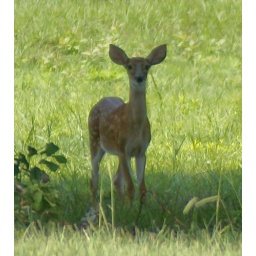
another fawn seen down the street from my house around noon feeding.